Constitutionalization attempts in Iran

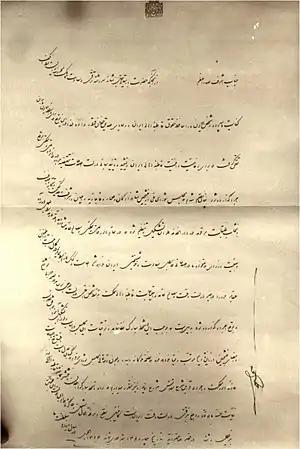
Farmane e mashrutiyat

The Iranian Constitutional Revolution was a short-lived push for democratic rule in the form of a constitutional monarchy within a highly elitist yet decentralized society under the Qajars. The mounting disgust amidst the clergy, , farmers, intellectuals, and other segments of the populace with respect to the Shah, policies during the end of the 19th and beginning of the 20th century illustrates a classic example of an environment ripe for protest, as a wide array of people in society felt an increasing need to express their grievances with an oppressive and largely autocratic government.